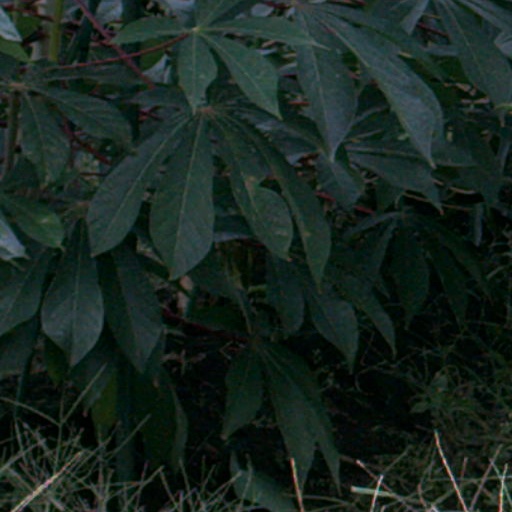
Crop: cassava